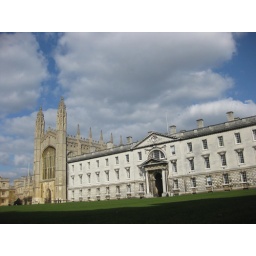
We spent the day in Cambridge! Check out the green lawn in the King's College Courtyard! The clouds in the sky were awesome!